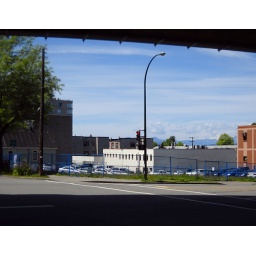
At Fir street and west 7th avenue. The heritage house beside the lot is staying put, I do believe.